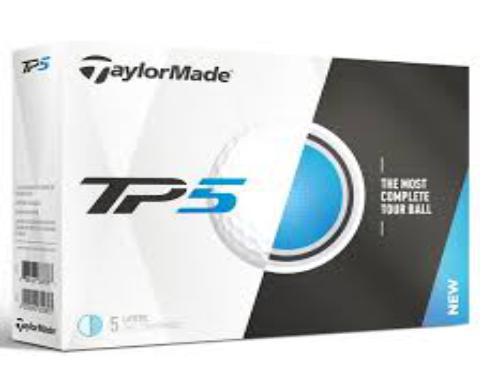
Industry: Sports